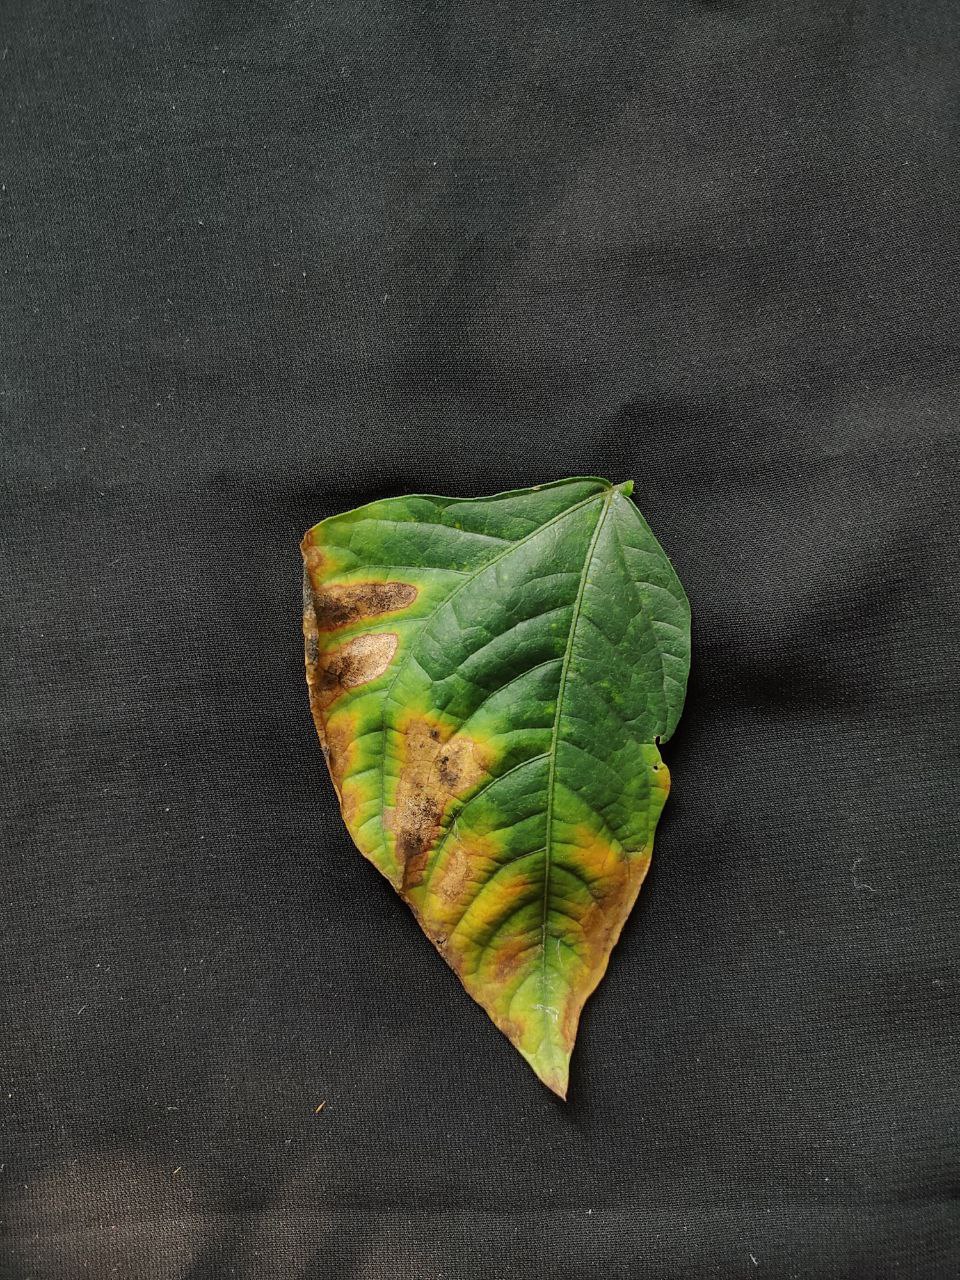
Crop: cowpea
Leaf condition: Bacterial wilt